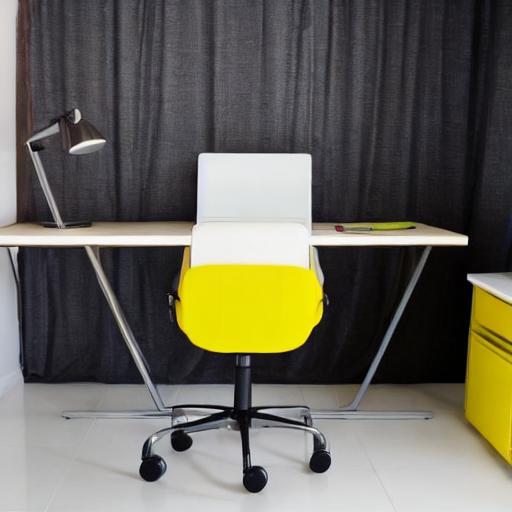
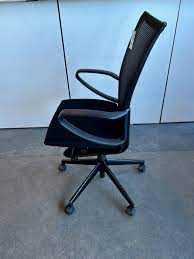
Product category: items_chair
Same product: no